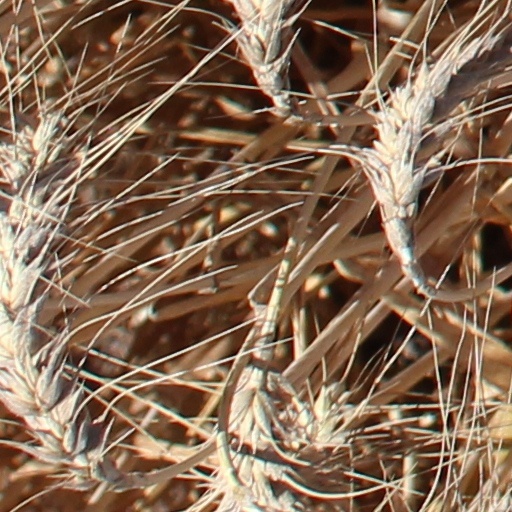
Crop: wheat